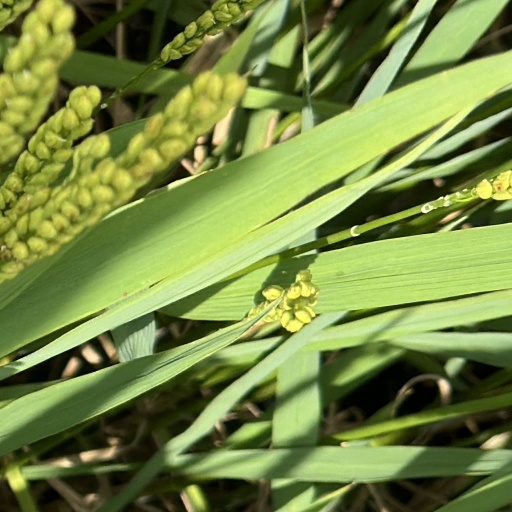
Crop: rice